Maplin (retailer)

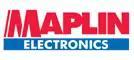
Former Maplin Electronics logo

Maplin Electronic Supplies was established in 1972 as a mail order business by Roger Allen, Sandra Allen and Doug Simmons. The company started in a bedroom at the Allens' home in Rayleigh, Essex, after the two electronics enthusiasts were disappointed by the complexity and poor availability of existing electronic component suppliers.